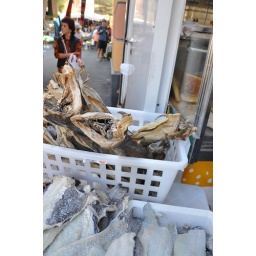
These were salted fish in the open air market in Monterosso. God, did they stink!